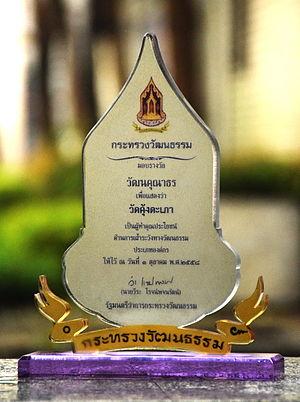
Cette oeuvre a été crée par Tevaprapas. Veuillez me notifier si elle est utilisée à l'extérieur de Wikimedia. Svenska: Detta verk skapades av Tevaprapas. Var vänlig kontakta mig om du använder detta verk utanför Wikimedia. ไทย: งานนี้สร้างสรรค์โดย Tevaprapas ถ้าหากท่านประสงค์นำงานนี้ไปใช้นอกวิกิมีเดีย สามารถนำไปใช้ได้ภายใต้สัญญาอนุญาตที่กำหนดด้านบน หากผู้ใดนำผลงานนี้ไปใช้ กรุณาแจ้งเจ้าของผลงานเพื่อให้รับทราบด้วย Македонски: Творец на ова дело е корисникот Tevaprapas. Известете го ако сакате да ги користите неговите дела вон Викимедија. Re-useIf you use this image outside of the Wikimedia projects, I'd be happy to hear from you. If you want a license with the conditions of your choice, please email me to negotiate terms. ไทย: พิธีมอบรางวัลวัฒนคุณาธร ประจำปี ๒๕๕๘ ณ หอประชุมใหญ่ ศูนย์วัฒนธรรมแห่งประเทศไทย